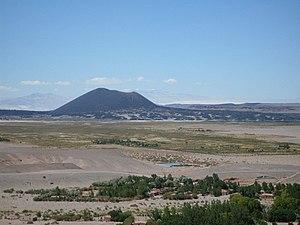
Catamarca est une province du nord-ouest de l'Argentine. Elle est entourée des provinces de Salta au nord, Tucumán et Santiago del Estero à l'est, Córdoba au sud-est, et La Rioja au sud. À l'ouest, elle est contiguë au Chili.